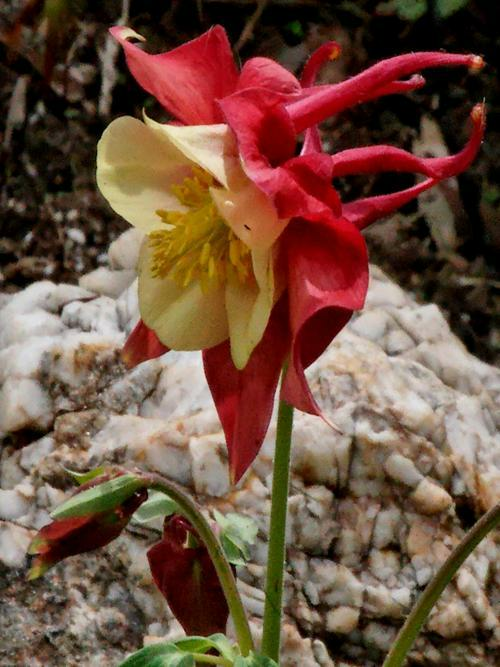
Flower: columbine